Phillips Ranch, Pomona, California

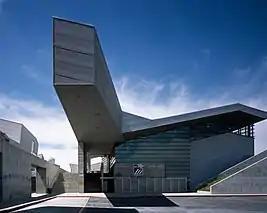
Diamond Ranch High School

Like the remainder of Pomona, Phillips Ranch is served by the Pomona Unified School District, which stretch as far south as parts of Diamond Bar. The community is served by two elementary schools: Decker Elementary School and Ranch Hills Elementary School.